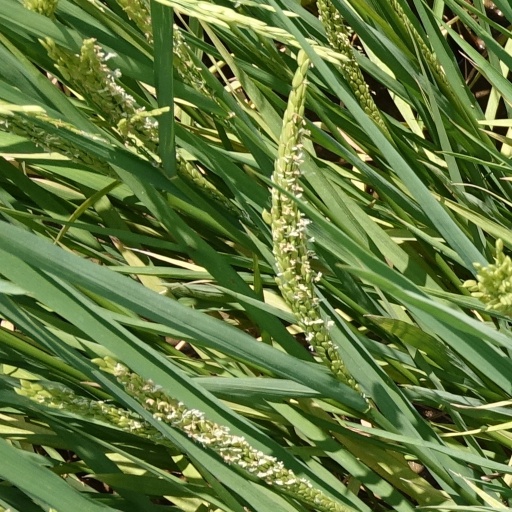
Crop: rice